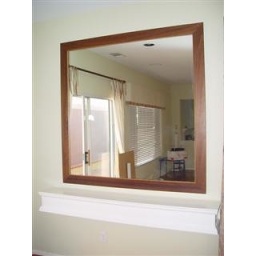
Elegant dining room mirror and picture shelf included in the dining room